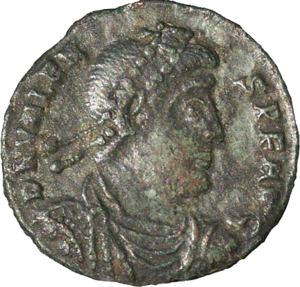
Varazdat est un roi arsacide d'Arménie ayant régné de 374 à 378. Il succède à son oncle le roi Pap et est renversé en 378 ; la veuve de Pap, Zarmandoukht, occupe ensuite le trône arménien. Réfugié à Rome, il est ensuite exilé en Bretagne, où il meurt probablement, à une date inconnue.